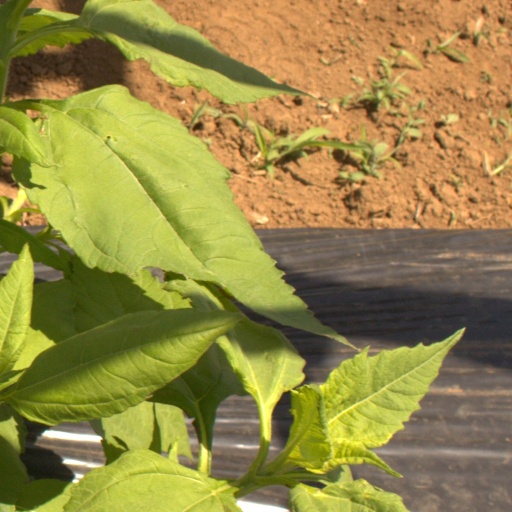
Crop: Jerusalem artichoke